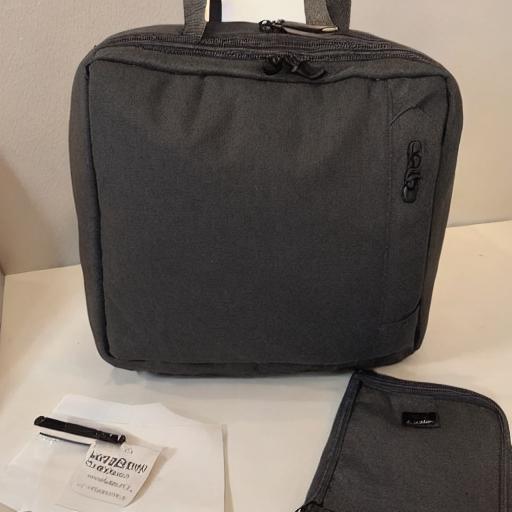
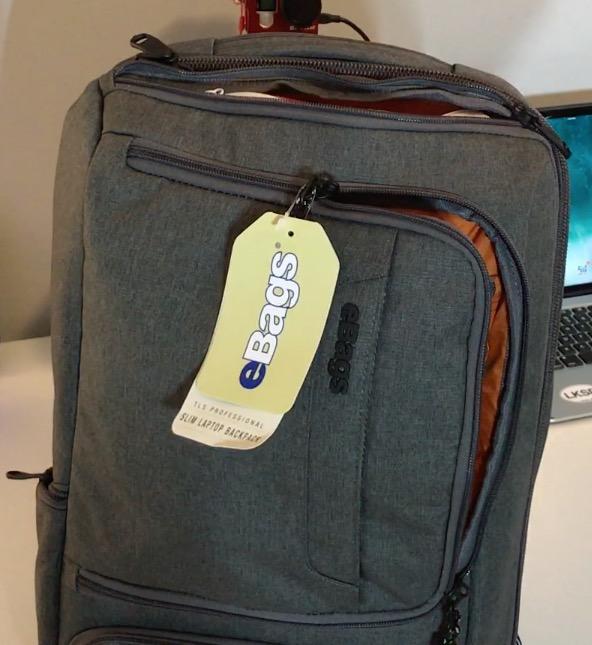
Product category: bag
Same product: no